Marienkapelle, Würzburg

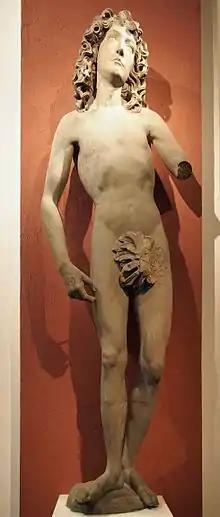
Original "Adam" by Riemenschneider, today in the museum at Marienberg Fortress.

The chapel was heavily damaged by Allied bombing in March 1945. Following earlier air raids, the church had been used to store furniture which now fueled the fire. The interior and the rafters were completely destroyed by fire. Later fighting added damage from artillery and aircraft fire. The Marienkapelle was rebuilt in 1948-61 and re-consecrated in 1962.